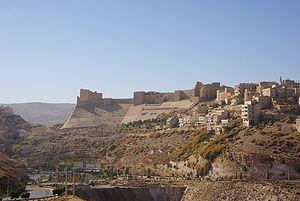
Château fort et ville d'Al-Karak en Jordanie
Le Kerak de Moab ou Krak des Moabites est un château fort datant du XIIᵉ siècle, à l'époque des Croisades. Il est situé à Kerak, l'actuelle ville d'Al-Karak en Jordanie.
Le siège de Kerak a lieu en 1183 lorsque les forces de Saladin assiègent le Kerak de Moab tenu par les Croisés du Royaume de Jérusalem sous le commandement de Renaud de Châtillon. Saladin retire ses troupes après l'intervention de Baudouin IV de Jérusalem.
Al-Karak écrit aussi Karak ou Kerak est une ville de Jordanie située à quelques kilomètres à l'est de la Mer Morte et sur le territoire de laquelle a été édifié un célèbre château fort croisé au XIIᵉ siècle, le Kerak de Moab. Il s'agit de la capitale du gouvernorat de Karak.